Describe the emotion expressed in this image:  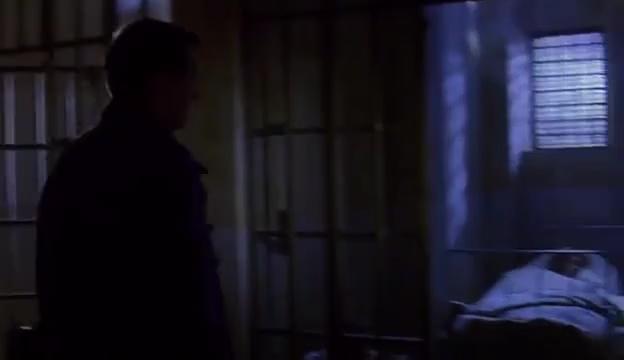
This person displays Suffering, valence and arousal with low intensity.